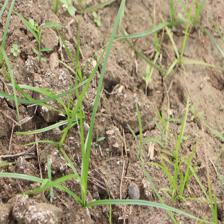
Label: Grass